Celebrancy

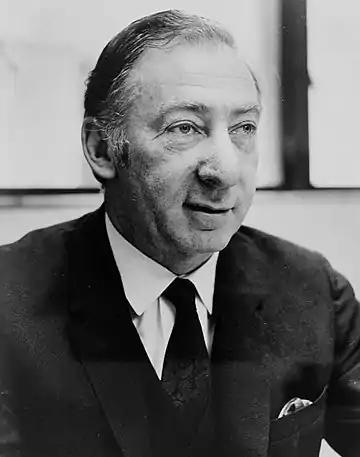
Lionel Murphy founded the civil celebrant movement in Australia, which has now spread to other countries

A senator, attorney-general and High Court Justice of Australia, Lionel Murphy was the founder of modern celebrancy. He had a very clear ideal that secular people were entitled to ceremonies of equal meaning, dignity and substance as those enjoyed by religious people. Murphy's vision, more carefully articulated as the program progressed, included training standards and a limit on the number of celebrants to be registered. Celebrants were to be mentored (later trained) to the highest standard. They were only to be appointed when there was an actual demand. The deeper meaning of the Murphy ideal was to improve the individual psychologically, and the community socially and culturally through ceremonies.